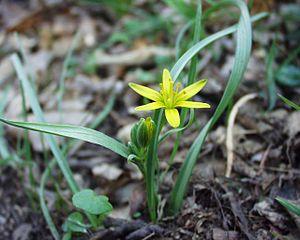
Gagée des prés, (Gagea pratensis), une photographie issue du site internet http://sophy.u-3mrs.fr/. L'accord de l'auteur, H. Brisse, se situe ici.
La gagée des prés est une petite plante à bulbe du genre Gagea et de la famille des Liliaceae.
Sumène est une commune française située dans le département du Gard, en région Occitanie.